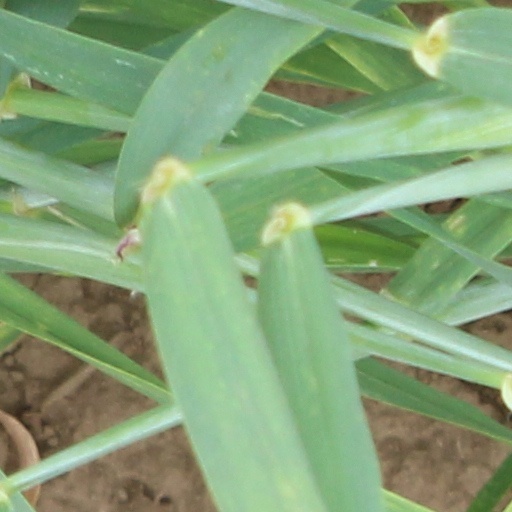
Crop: wheat